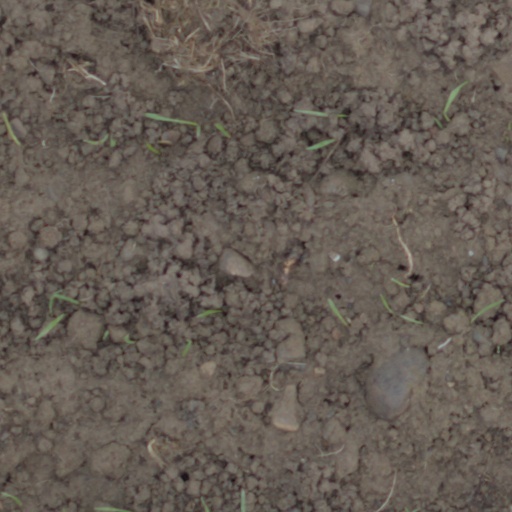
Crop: wheat